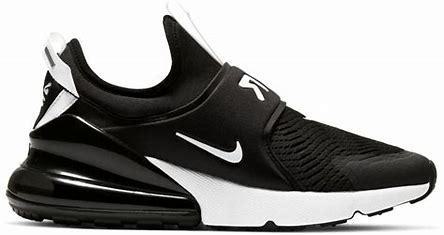
Brand: Nike
Model: Air Max 270 Extreme